Christianization of Pomerania

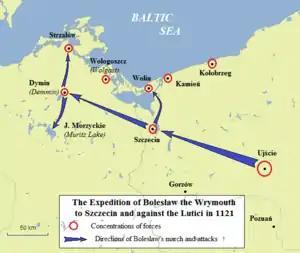
The expedition of Boleslaw III of Poland to Szczecin and west of the Oder to subjugate the Slavic Lutici, in 1121. The conquest paved the way for the Christianization of Pomerania by Otto of Bramberg, sent by Boleslaw.

Another attempt was made following the subjugation of Pomerania by Boleslaw III of Poland. In 1122, Spanish monk Bernard (also Bernhard) traveled to Jumne (Wolin), accompanied only by his chaplain and an interpreter. The Pomeranians however were not impressed by his missionary efforts and finally threw him out of town.